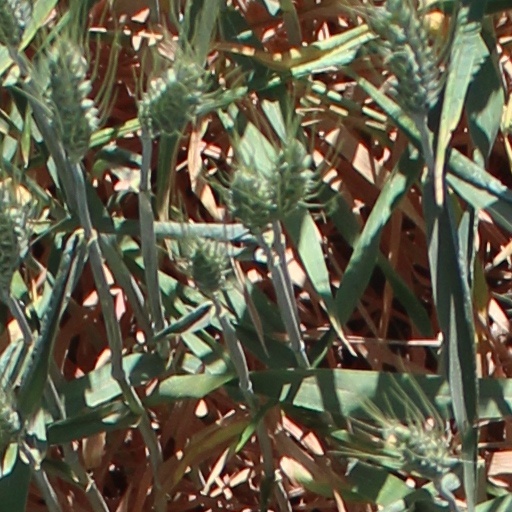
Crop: wheat